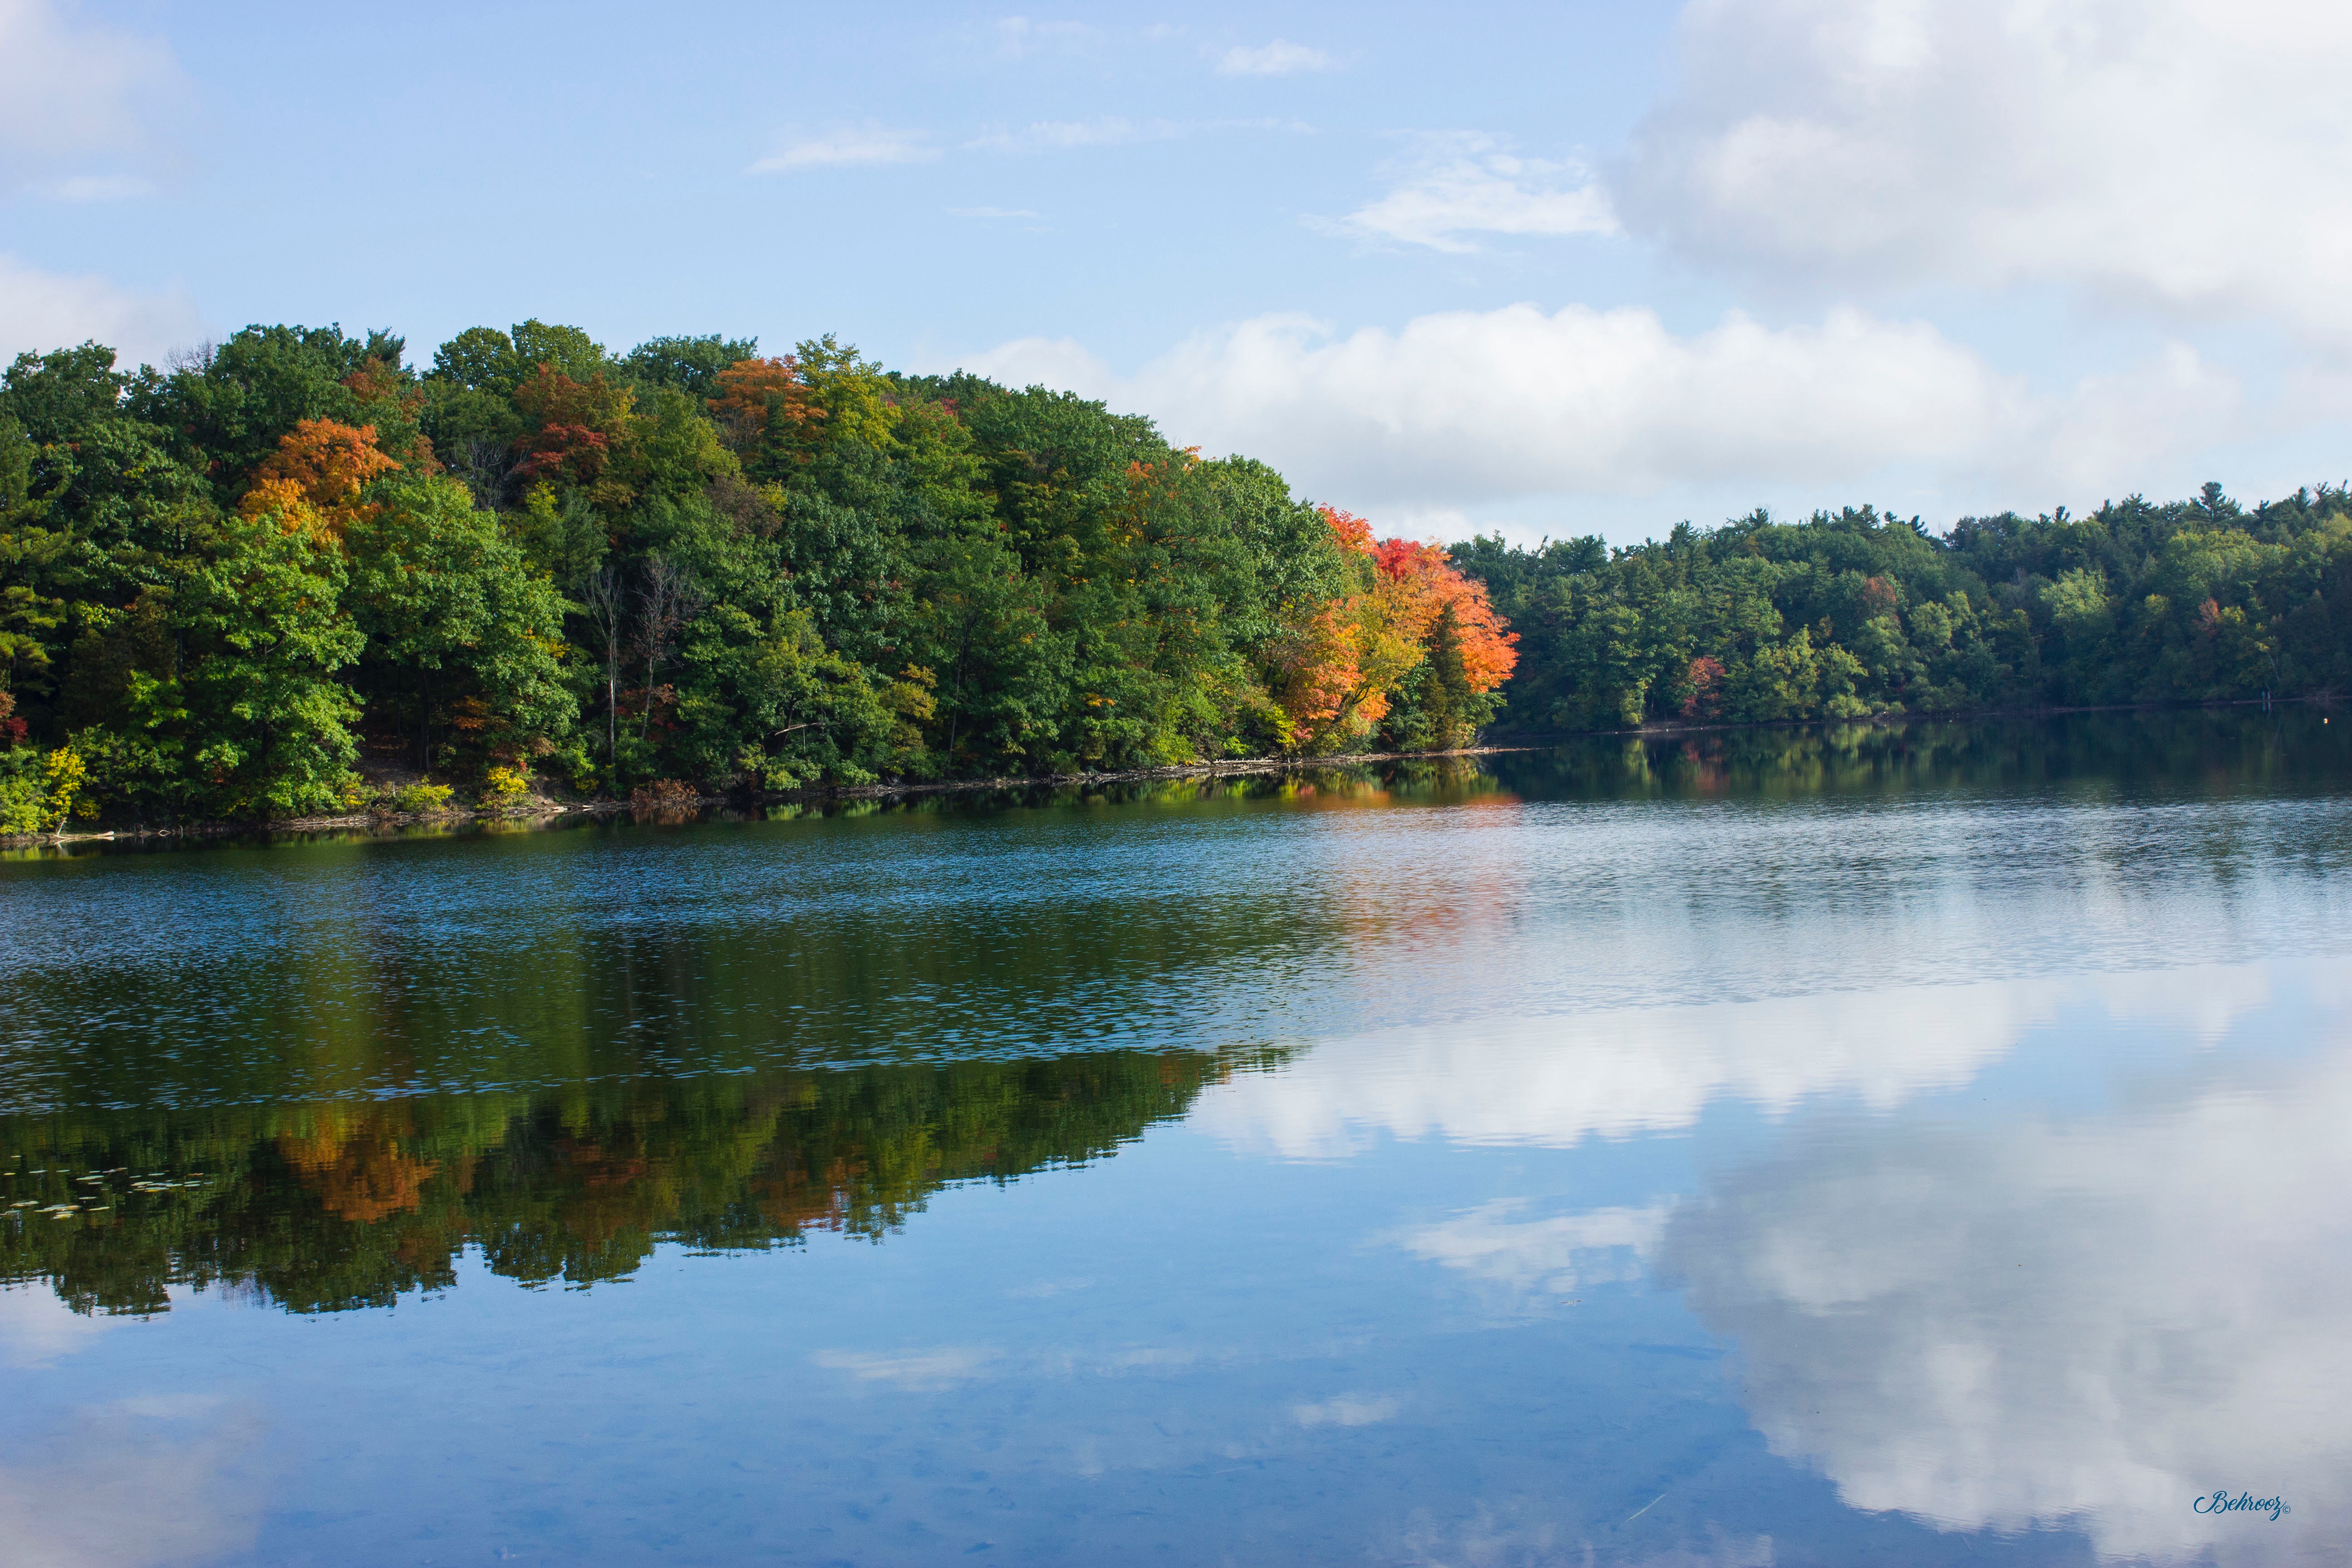
tree, water, nature, leaf, lake, river, pond, reflection, autumn, reservoir, body of water, loch, woody plant